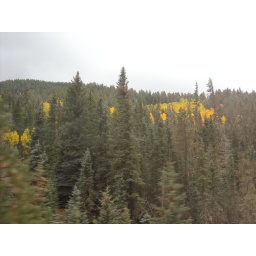
The yellow trees are Aspens....which grow around 9,000 ft elevation.